Kollel Chazon Ish

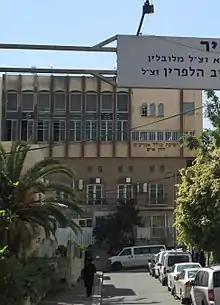
Exterior of Kollel Chazon Ish. Words on the building's facade read "Yeshivas Kollel Avreichim Chazon Ish"

Kollel Chazon Ish is a "kollel" (group of married Jewish men who study Torah) of rabbis on HaAri St 3, in Bnei Brak, Israel with a focus on Talmud study.